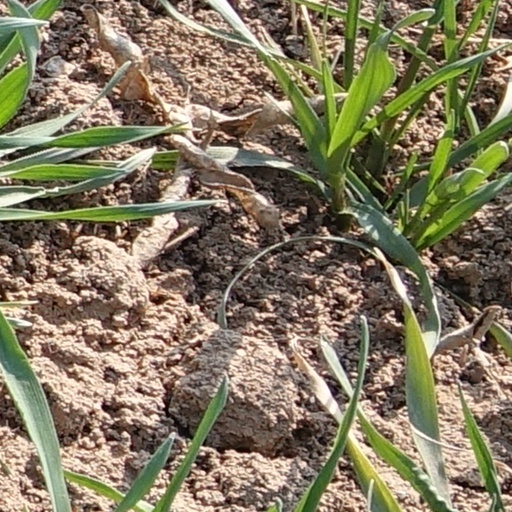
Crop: wheat